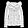
Label: Coat